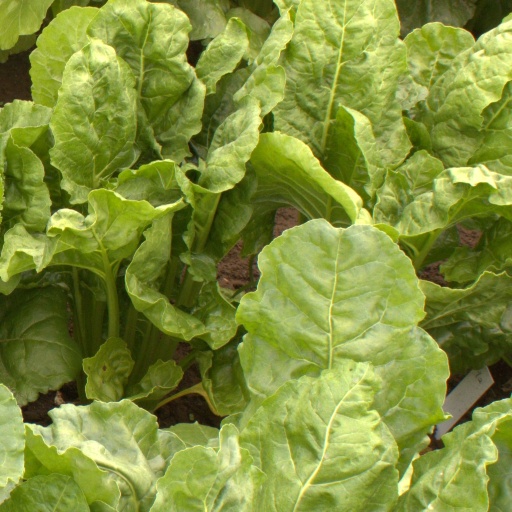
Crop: sugar beet